Feth-i Bülend-class ironclad

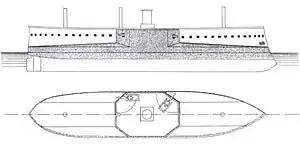
Line-drawing of "Feth-i Bülend"

The ships of the "Feth-i Bülend" class were long between perpendiculars, with a beam of and a draft of . Their hulls was constructed with iron, and displaced normally and BOM. They had a crew of 16 officers and 153 enlisted men.